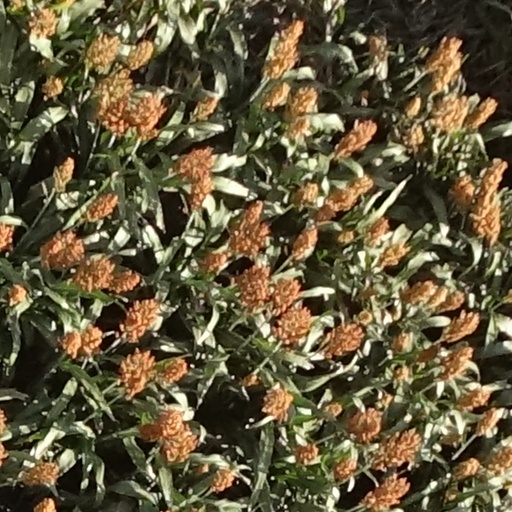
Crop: sorghum